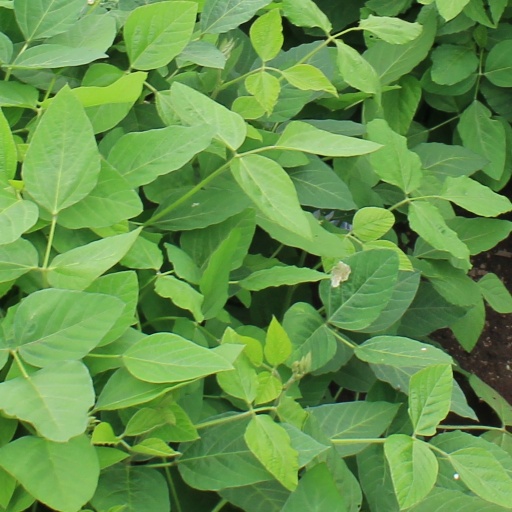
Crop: soybean